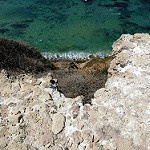
Label: sea